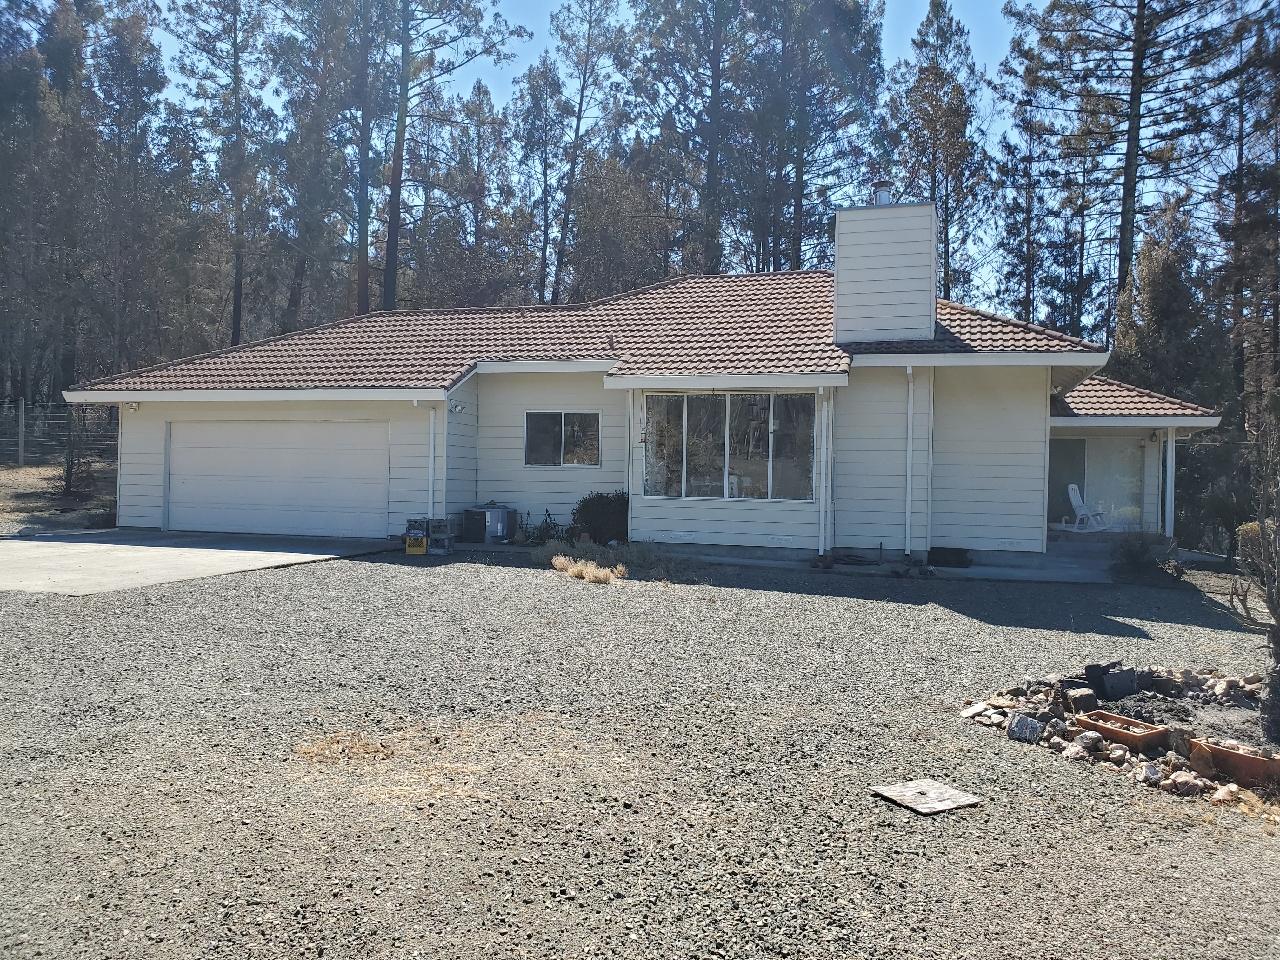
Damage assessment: no_damage